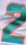
Number: 2